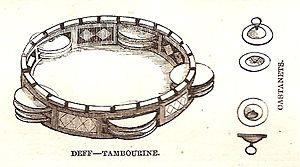
Cet article présente différents aspects de la culture de la Palestine, une région du Proche-Orient située entre la mer Méditerranée et le désert à l'est du Jourdain et au nord du Sinaï.